Yuqu River

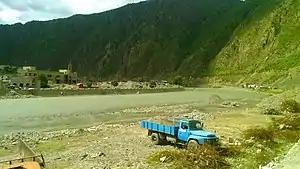
Yuqu River in Zogang County.

The Yuqu River is a left-bank tributary of the Nujiang River in eastern Tibet Autonomous Region of China. It starts in the Wahe mountain of northeast Lhorong County, runs 402 kilometres through Baxoi County and Zogang County, and empties into the Nujiang River near Muba Village of Zayü County.